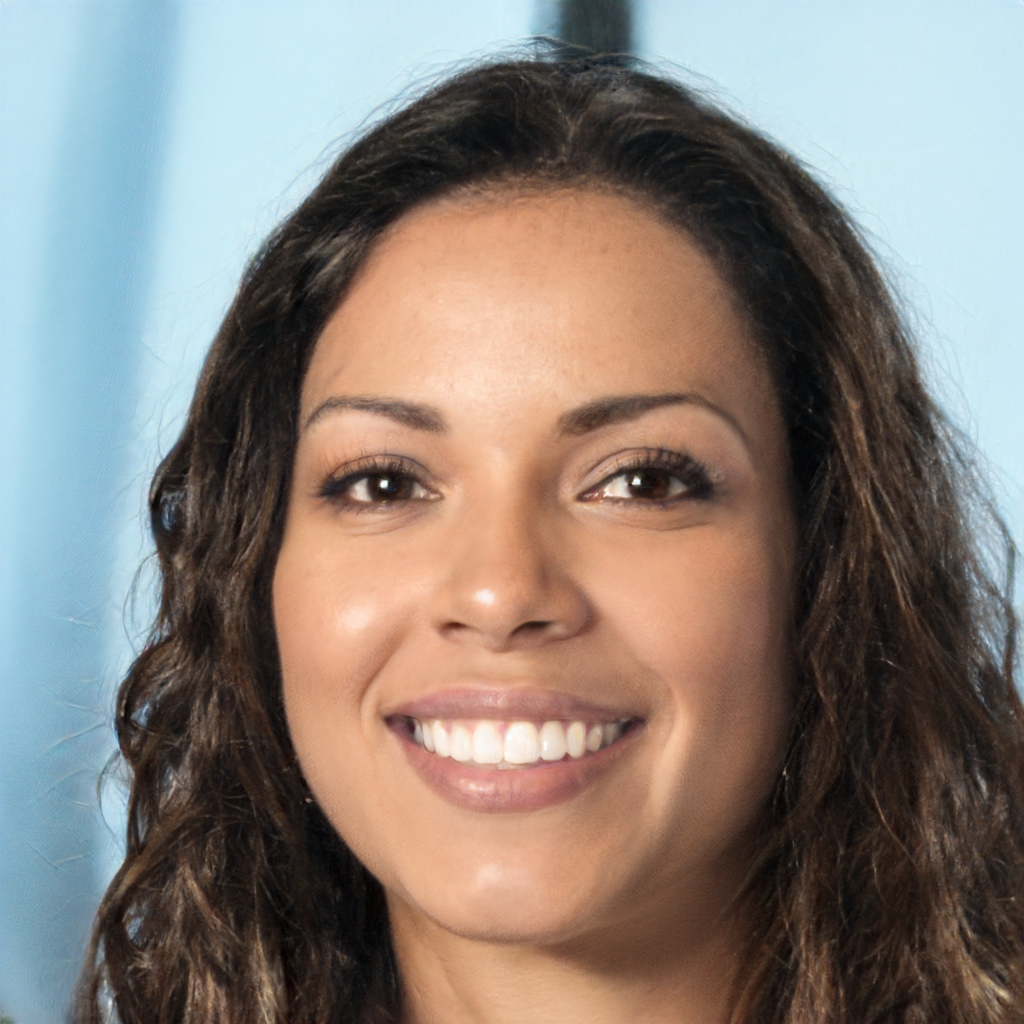
Label: No Watermark